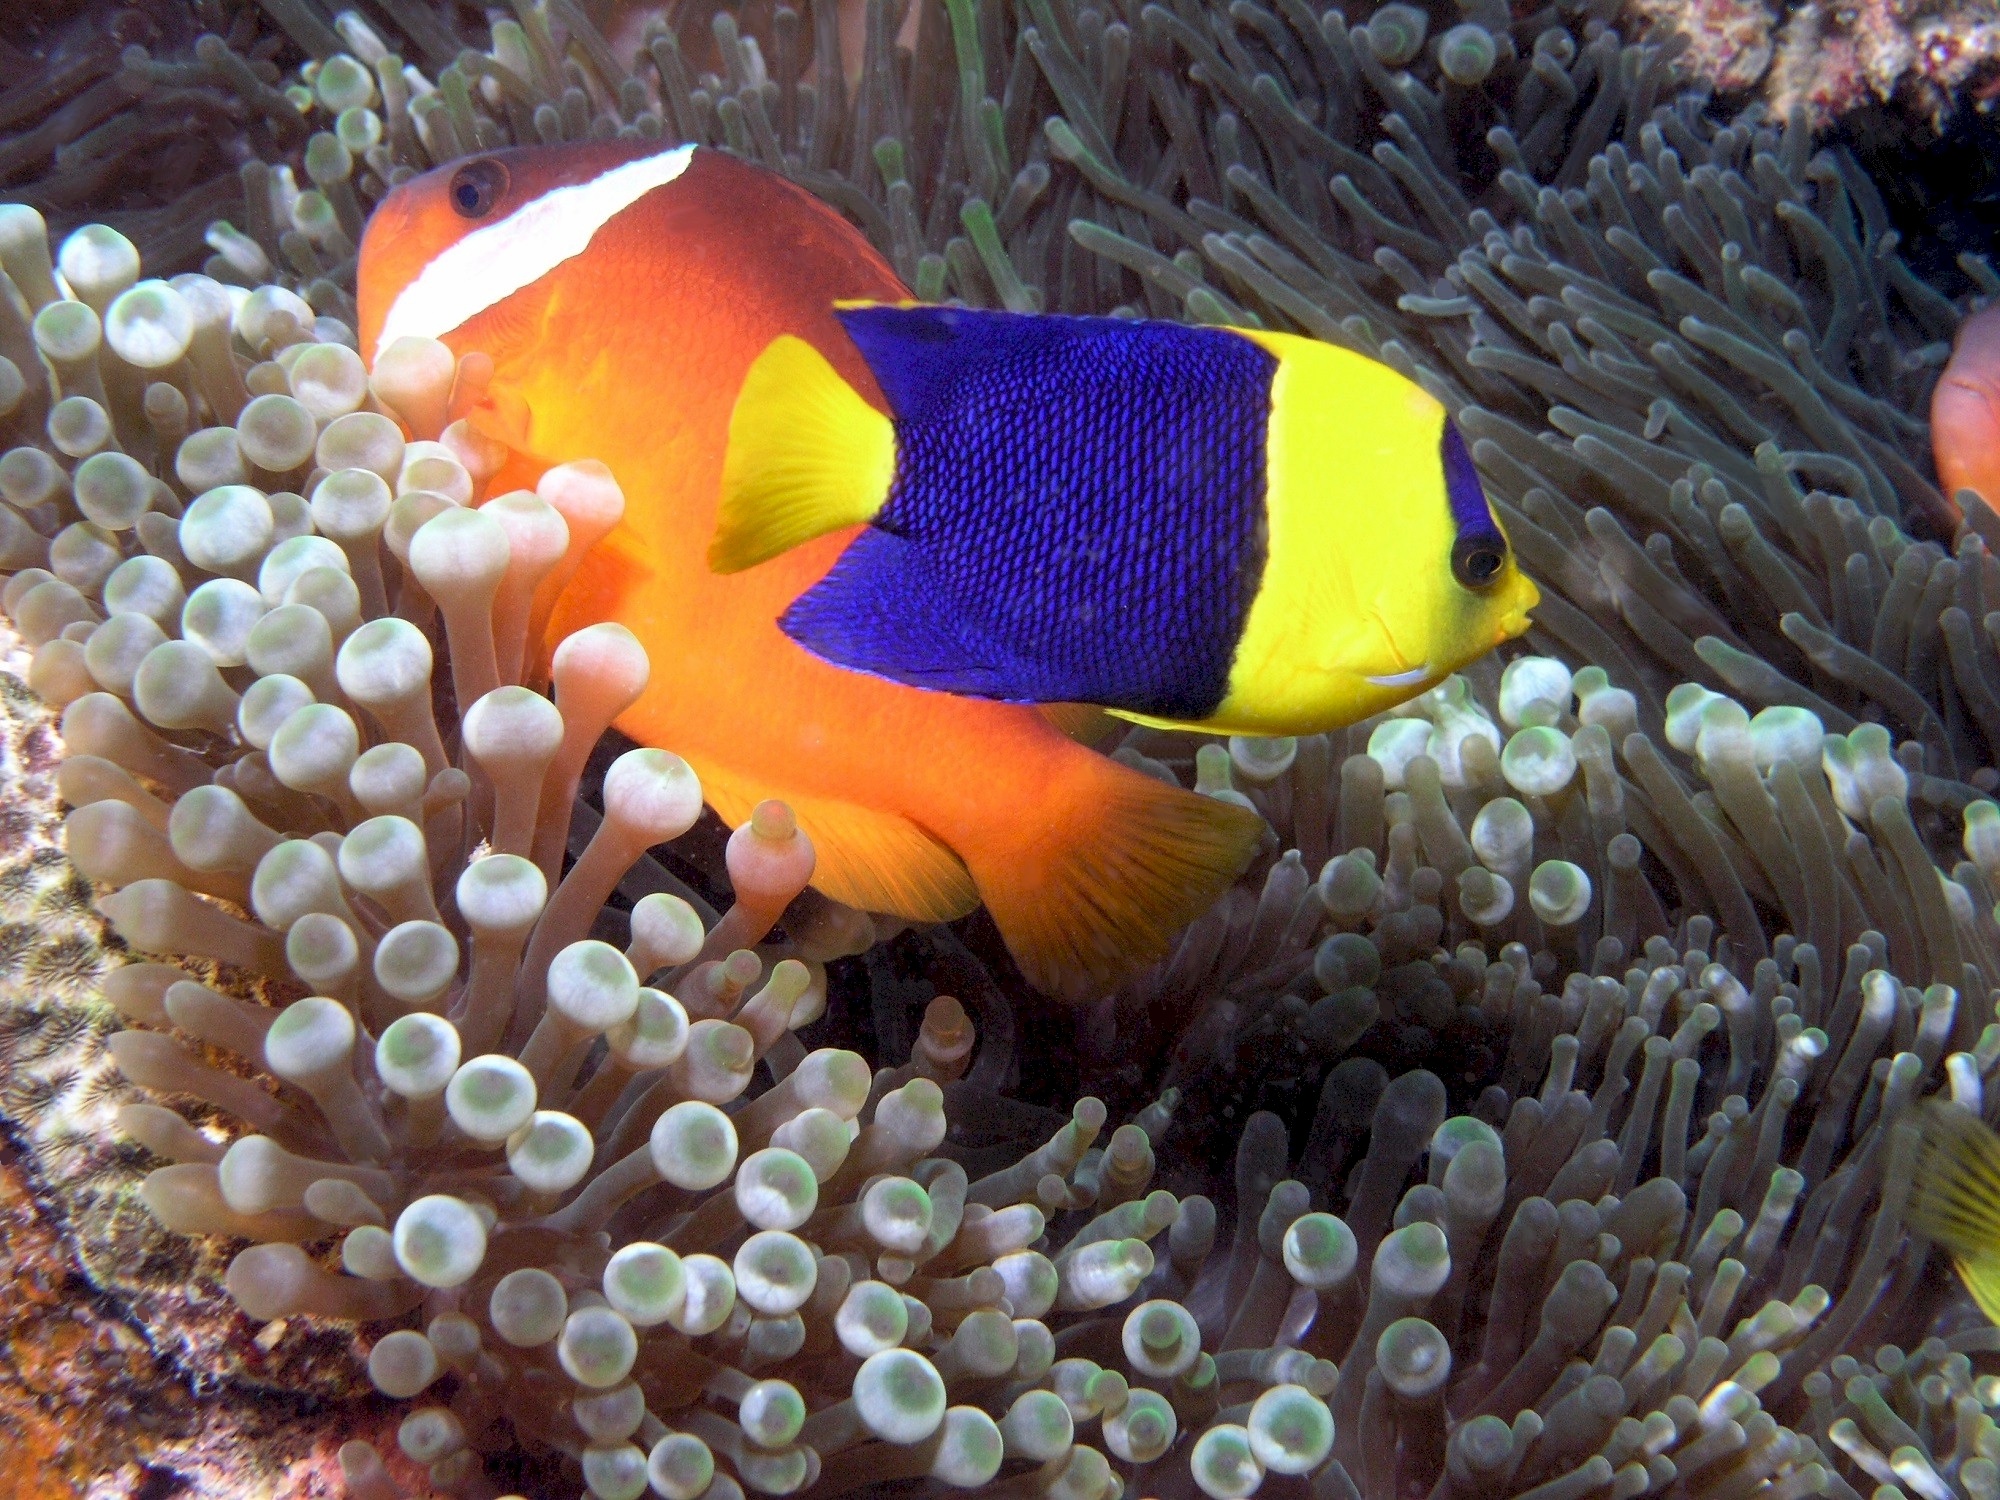
sea, ocean, underwater, tropical, biology, fish, fauna, coral, swimming, coral reef, reef, feeding, marine, saltwater, organism, anemone fish, sea anemone, marine biology, coral reef fish, pomacentridae, pomacanthidae, bicolor angelfish